Oliver Bosbyshell

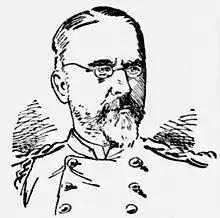
1893 woodcut of Bosbyshell in National Guard uniform

On October 17, 1889, President Benjamin Harrison commissioned Bosbyshell as superintendent of the Philadelphia Mint. As the Senate was not sitting, Bosbyshell received a recess appointment. Bosbyshell filed his oath of office on November 1, 1889. On his first day on the job, he was greeted with a bouquet of flowers and a large pile of mail from office-seekers. He gave receipts for the Mint property he was now responsible for, and found no errors in the accounts of his predecessor. On December 16, 1889, with the Senate in session, Harrison nominated Bosbyshell. The following day, Vermont Senator Justin Morrill, on behalf of the Senate Finance Committee, to which Bosbyshell's nomination had been referred, recommended that he be confirmed. The Senate did so on December 19.